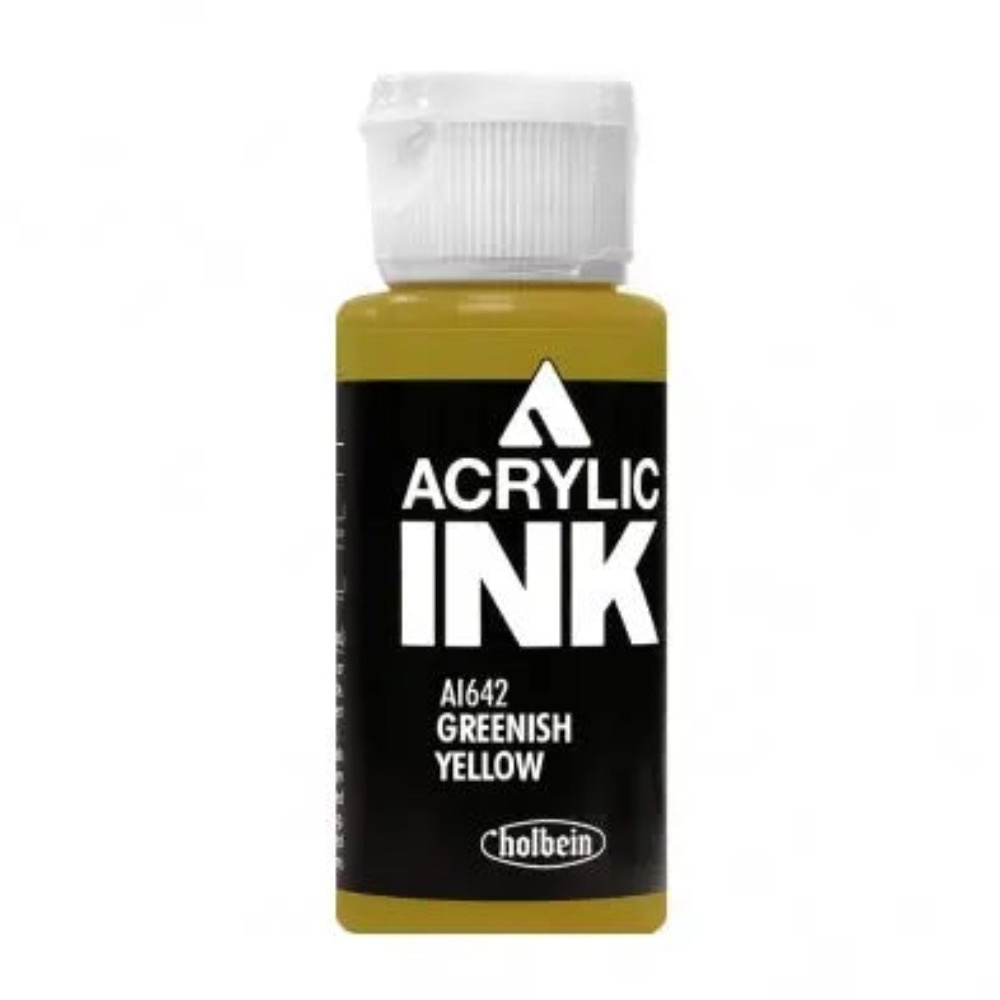
Holbein AI642 Greenish Yellow (D) 30mL
Brand: Holbein
Holbein AI642 Greenish Yellow (D) 30mL
Category: Arts & Entertainment > Hobbies & Creative Arts > Arts & Crafts > Art & Crafting Materials > Craft Paint, Ink & Glaze > Art Ink > Acrylic Ink